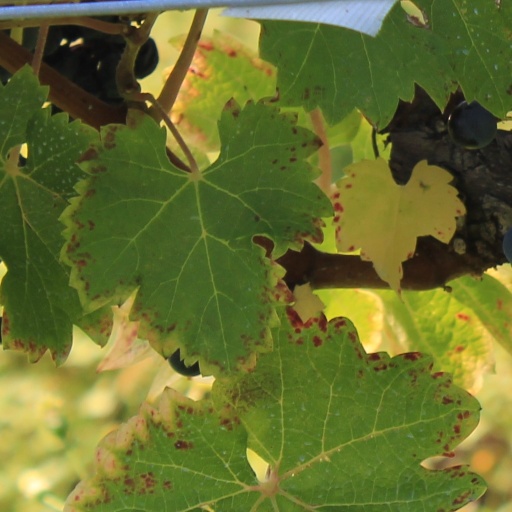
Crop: grape